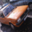
Label: automobile